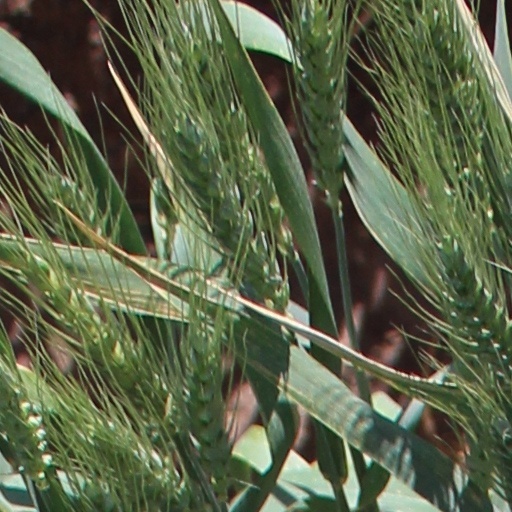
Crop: wheat